Robert Tynes House

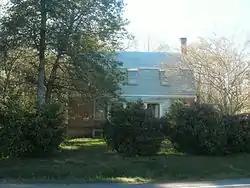
The Tynes House in April 2017

Robert Tynes House, also known as Tynes Plantation, is a historic plantation house located near Smithfield, Isle of Wight County, Virginia. The house was built in 1750 and is a two-story, three-bay, Georgian style brick dwelling with a gambrel roof. The interior features a center-passage single-pile plan. Also on the property are the contributing garden and well, smokehouse / frame shed, and kitchen foundation. In 1802, its owner Timothy Tynes granted manumission of his 81 slaves and the division of his 4,000 acre estate primarily to his slaves.